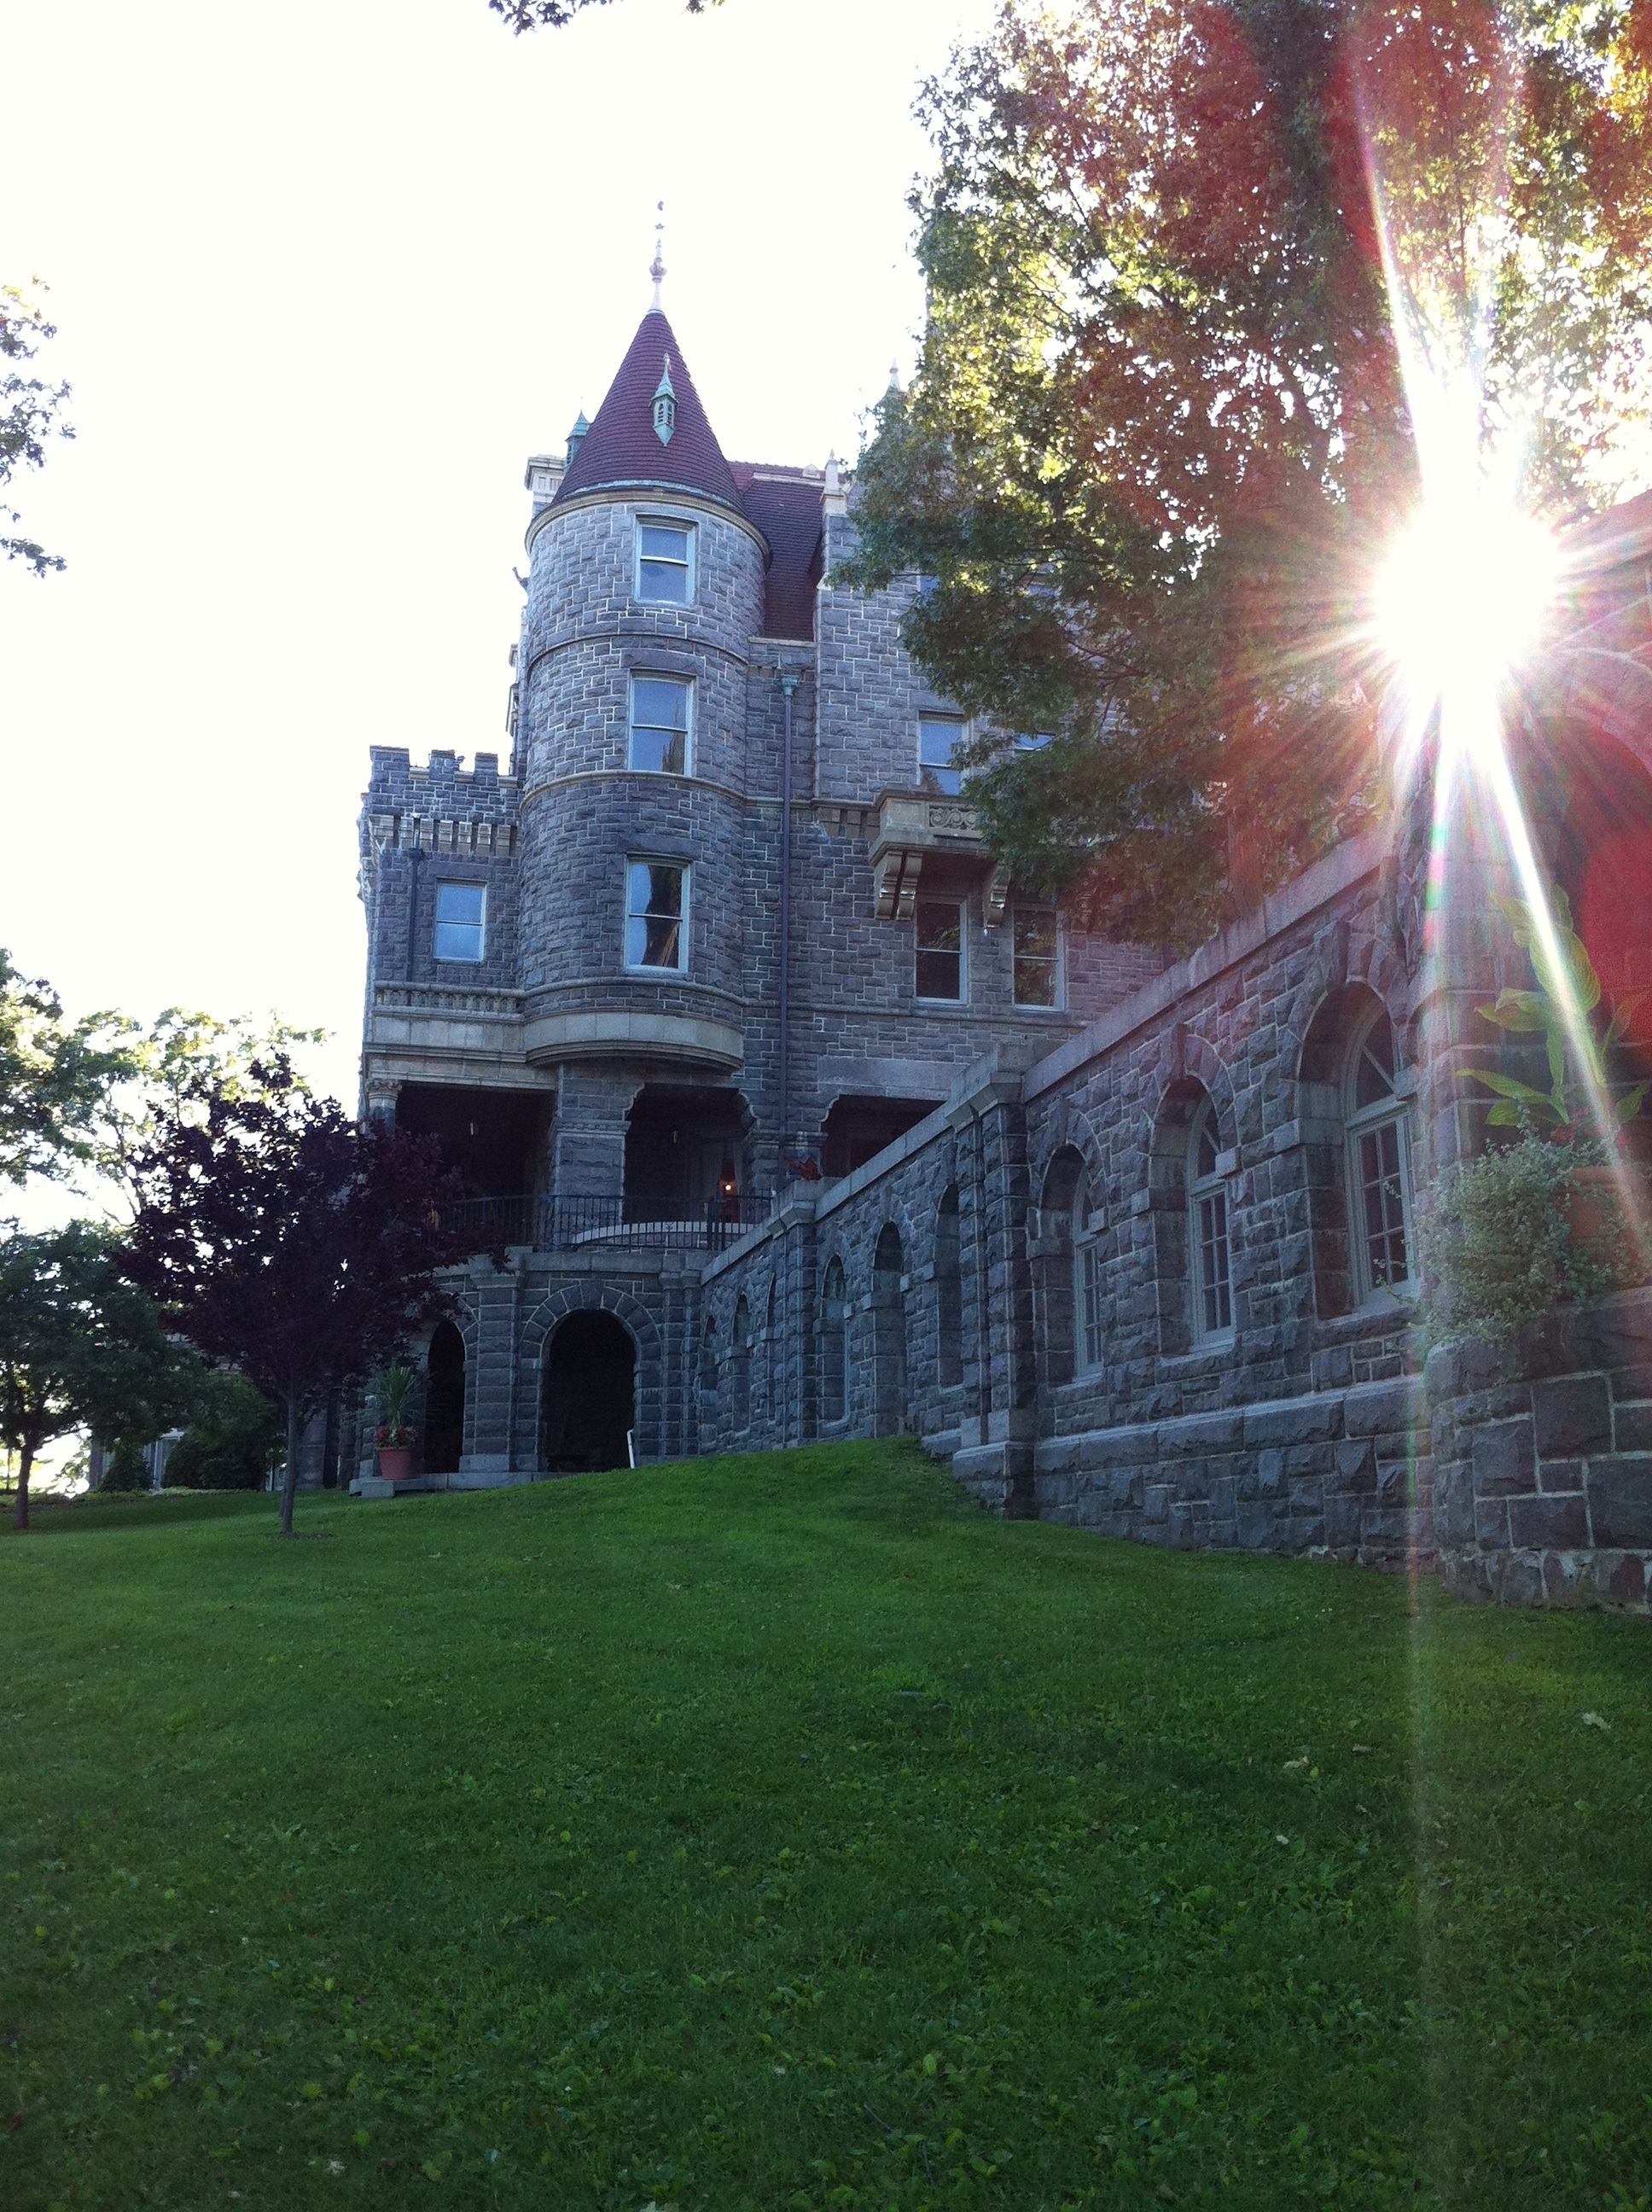
architecture, lawn, sunlight, building, chateau, travel, usa, castle, church, place of worship, estate, 1000 island, boldt